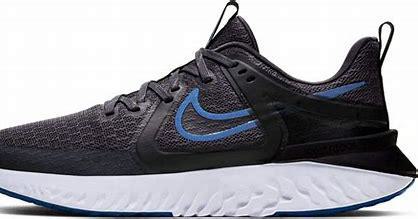
Brand: Nike
Model: Legend React